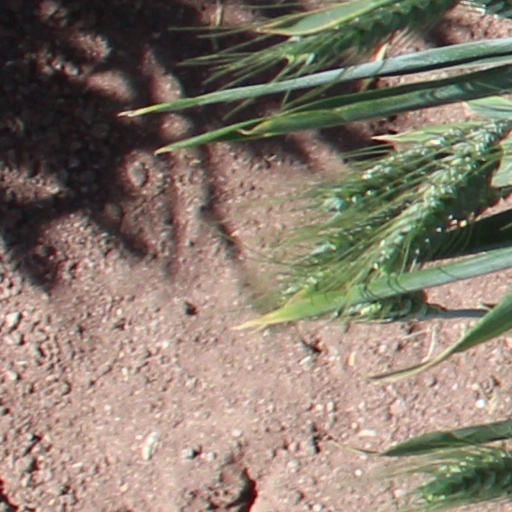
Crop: wheat